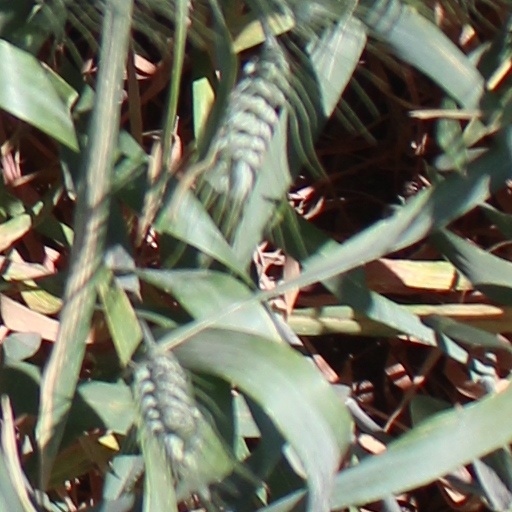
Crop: wheat